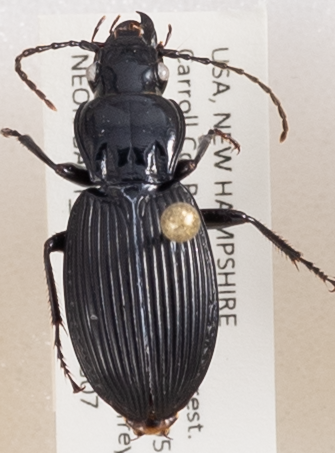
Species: Pterostichus lachrymosus
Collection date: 2019-08-07
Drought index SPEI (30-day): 0.264
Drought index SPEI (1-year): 1.13
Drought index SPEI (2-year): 0.88